Shim Suk-hee

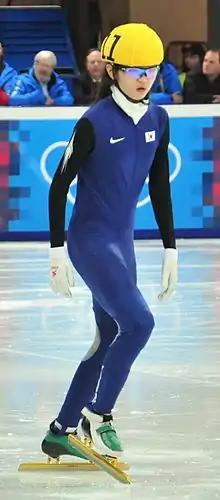
Shim Suk-hee at the 2012 Youth Olympic Games

Shim Suk-hee (born 30 January 1997) is a South Korean short track speed skater. She is a two-time Olympic Champion (2014, 2018) and a World Champion (2014).